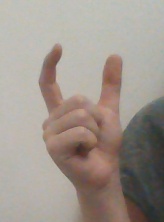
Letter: nun